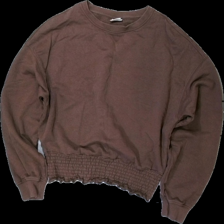
View: front
Type: Sweater
Category: Ladies
Brand: Not in the list
Brand text on label: stories
Colors: Brown
Material: 100% cotton
Cut: Regular
Size: S
Season: All
Damage location: top left
Damage 2 location: top right
Damage 3 location: bottom left
Price range: 50-100
Recommended usage: Reuse
Description: brun tjocktröja